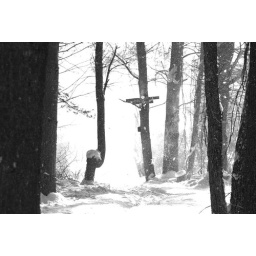
The elephant tree greets XC skiers entering the Sewall Woods cross country ski trail network in Wolfeboro